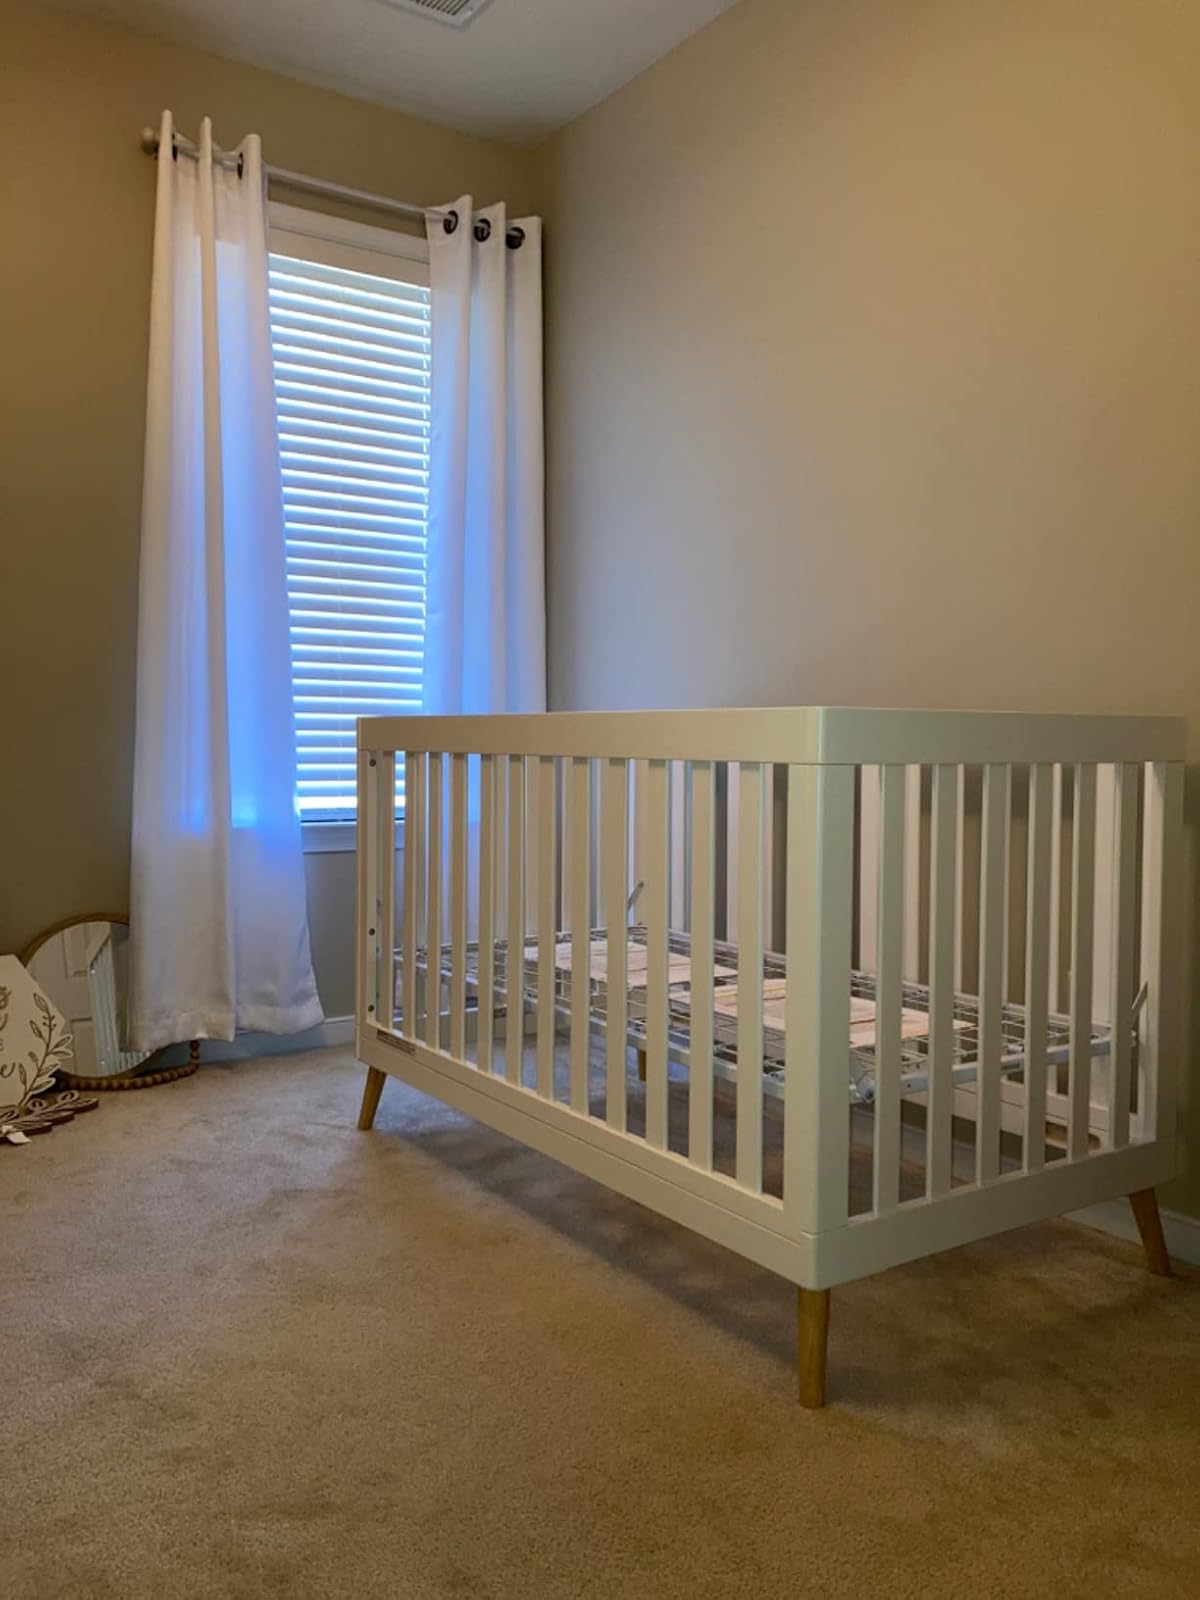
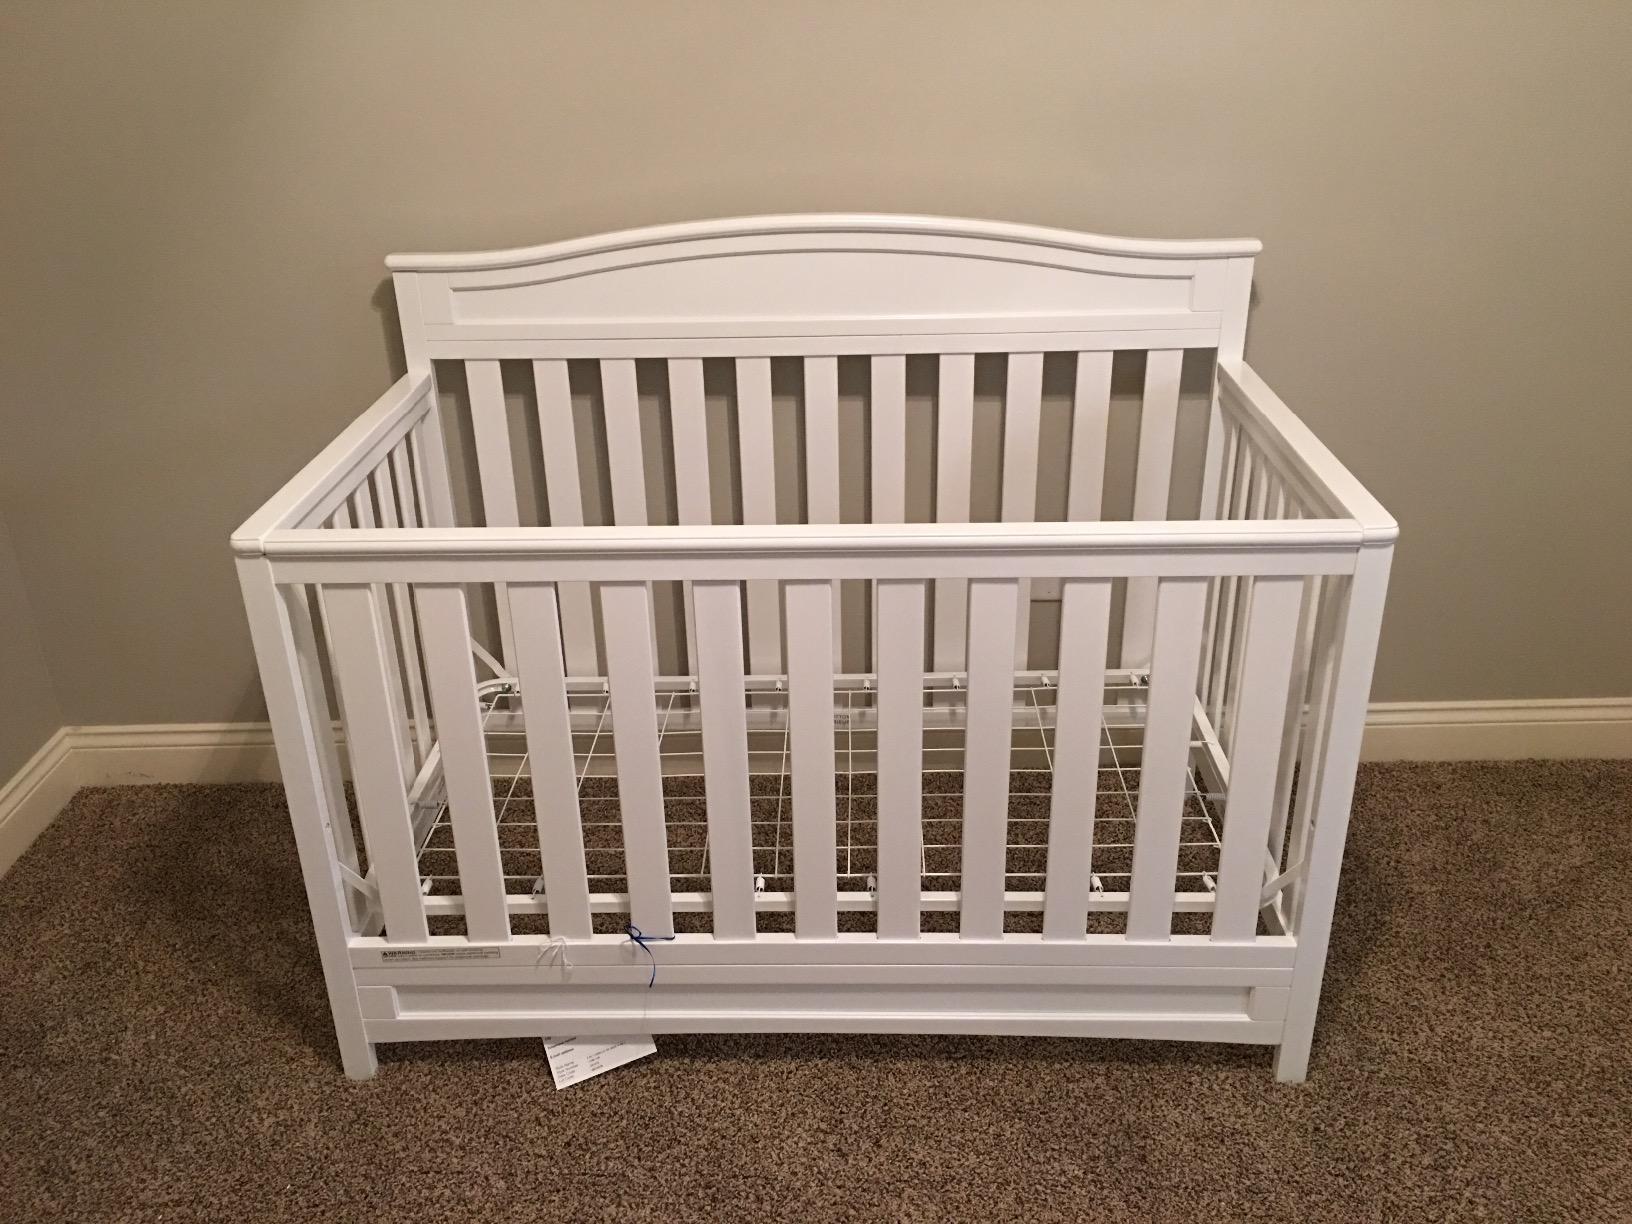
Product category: products_crib
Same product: no